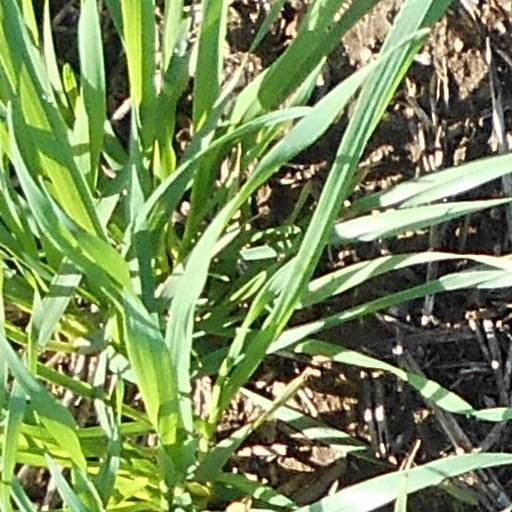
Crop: wheat